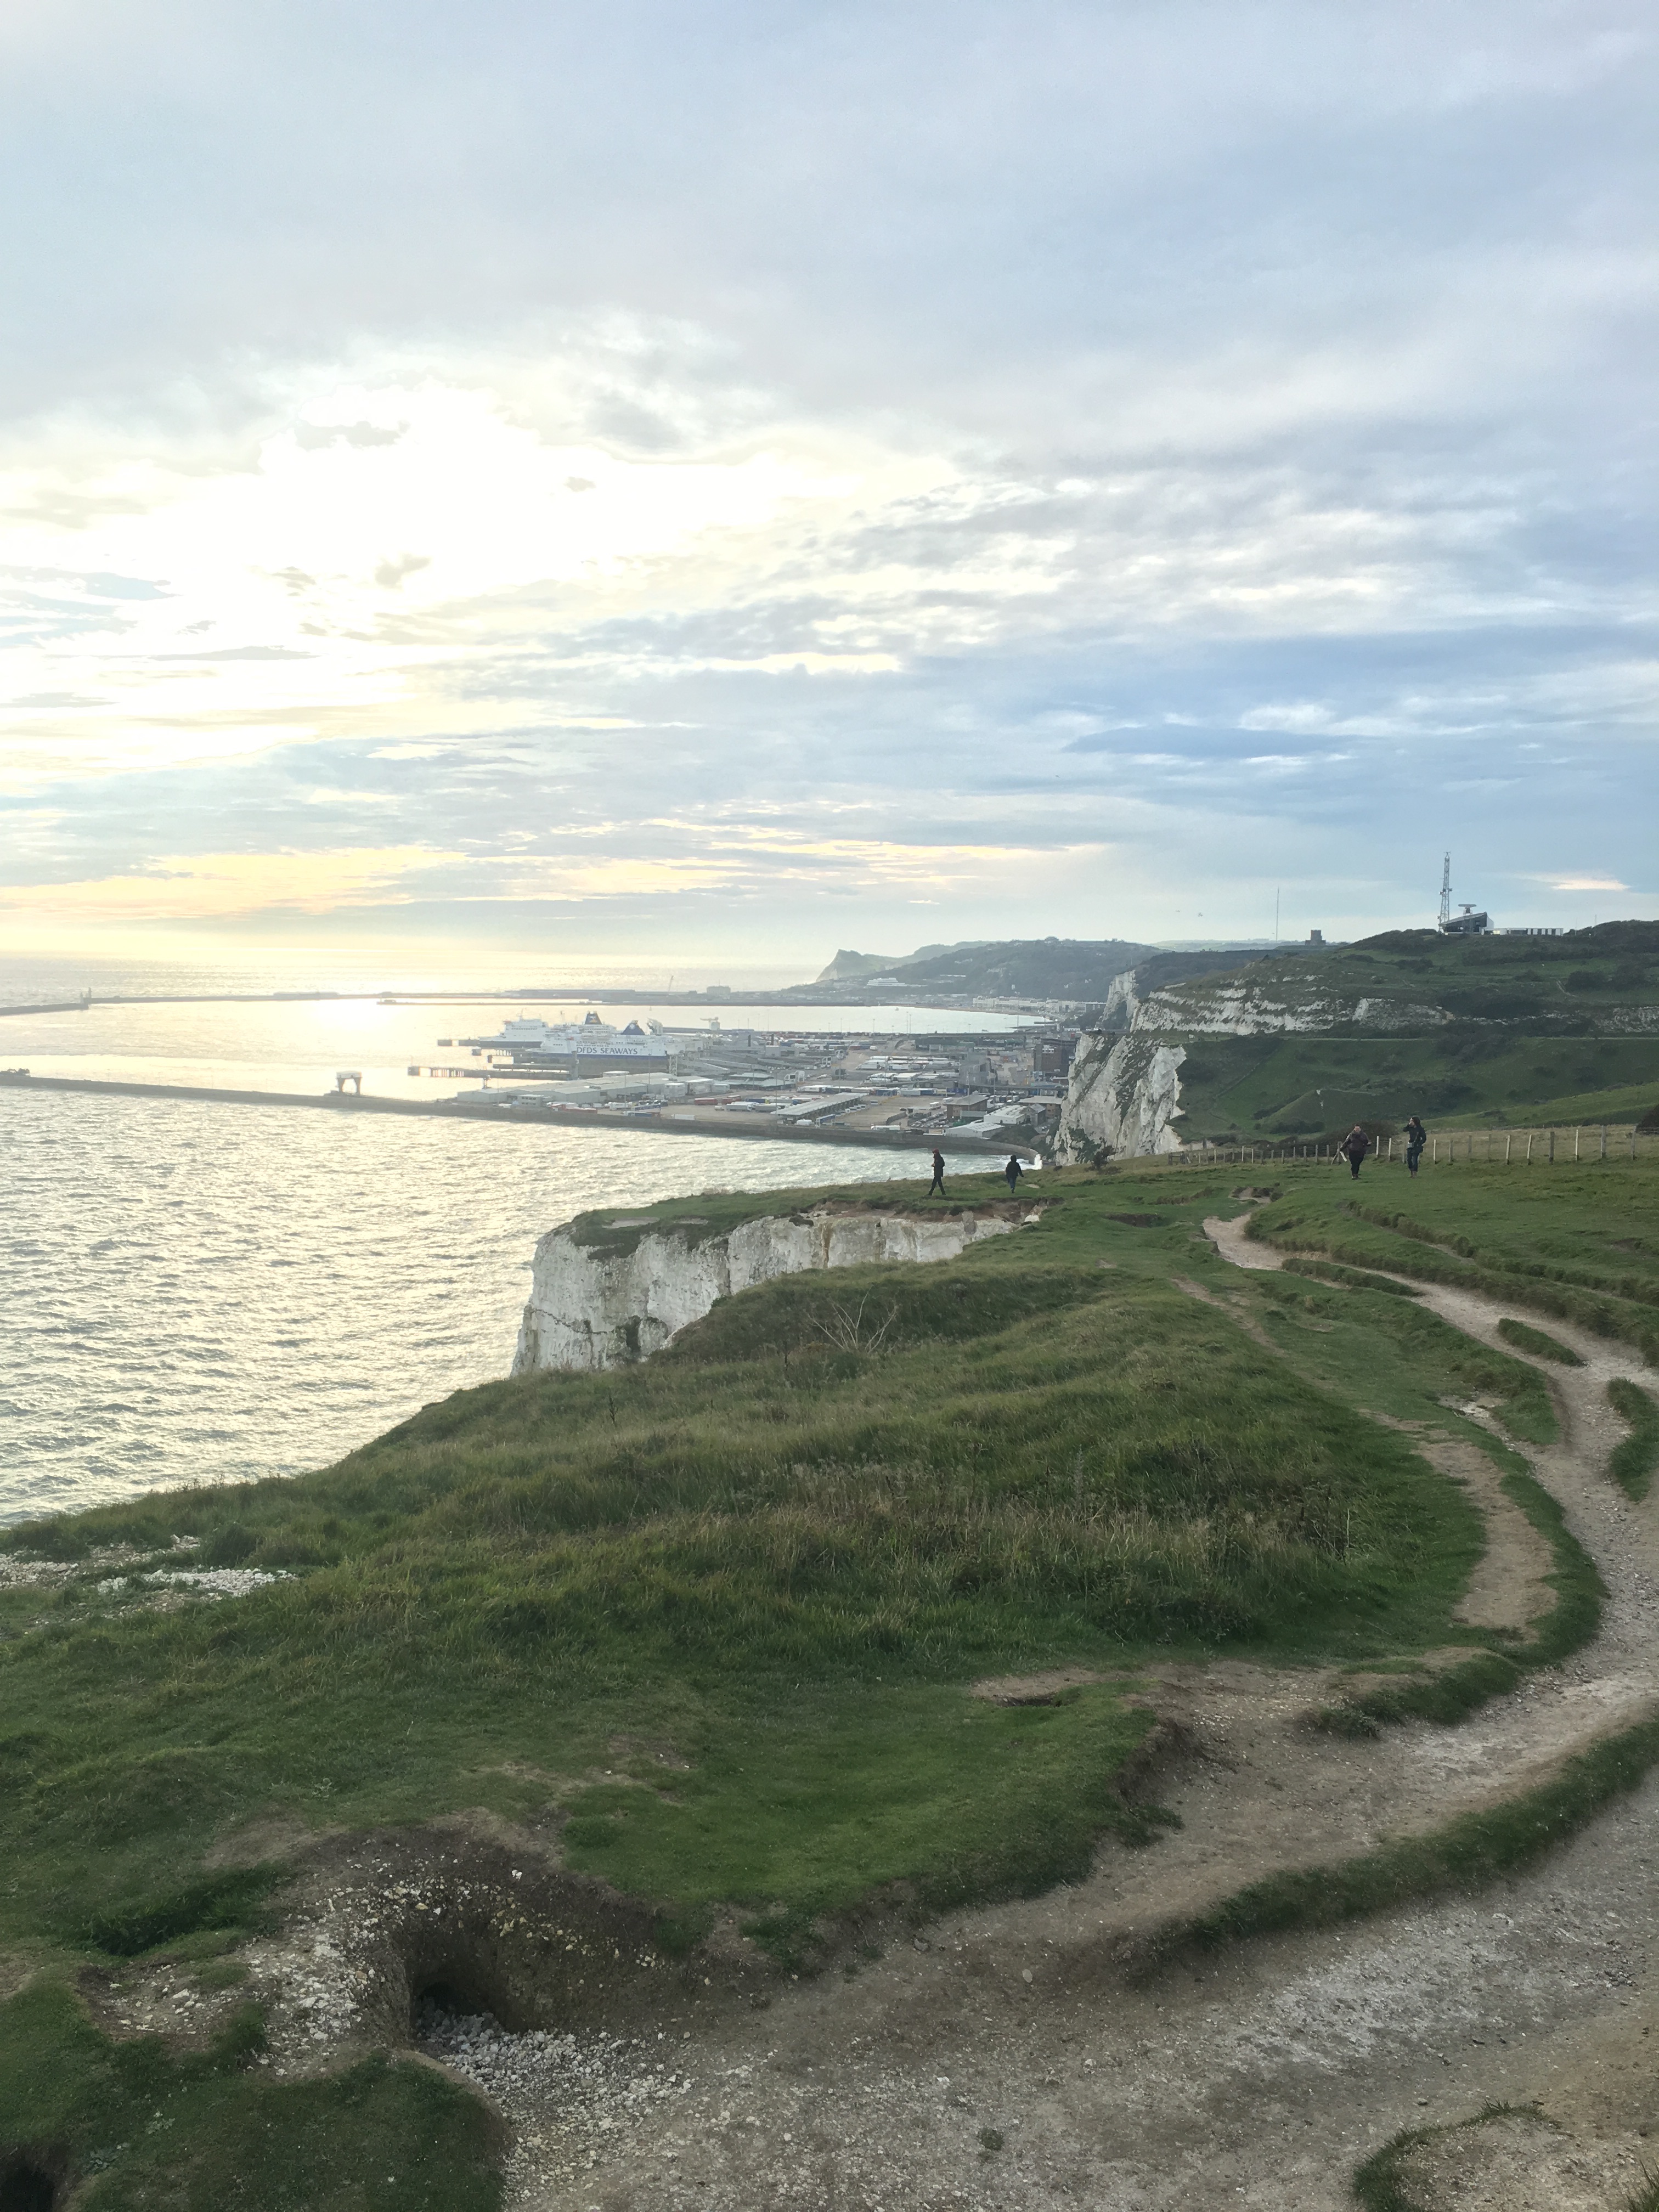
beach, landscape, sea, coast, ocean, horizon, cloud, hill, shore, cliff, bay, reservoir, terrain, cape, landform, geographical feature